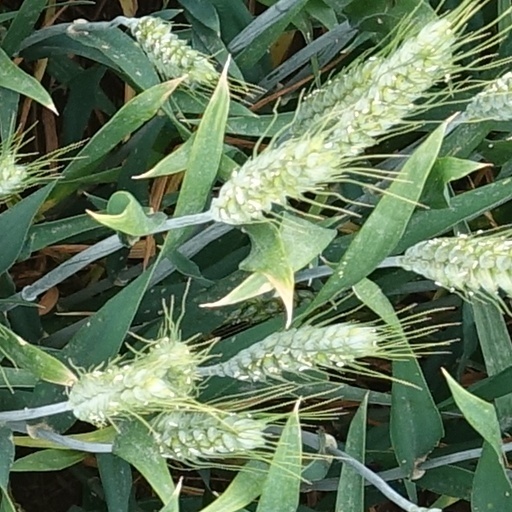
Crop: wheat